Central Park Tower

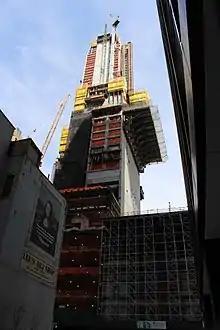
A cantilevered platform extends from the right side of the building under construction

Extell began buying land for what would become the Central Park Tower in mid-2005. Extell purchased 221 West 57th Street and a neighboring lot for $67.5 million, yielding over of buildable space. That September, Extell served one of 221 West 57th Street's occupants, the Broadway Dance Center, a notice of default for operating without the required public assembly permit. Extell also revoked the Center's use of the building's internal staircases due to theft concerns and offered the Center $1 million to move to a new home on 55th Street. Extell purchased of air rights from the Art Students League of New York in early 2006 for $23.1 million, and later paid the Art Students League another $31.8 million for of air rights.